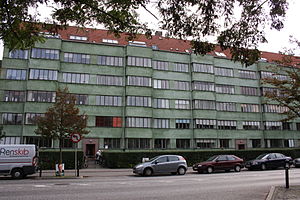
Hans Dahlerup Berthelsen
Det Grønne Funkishus fra 1932
Det grønne Funkishus, en etageejendom fra 1932, Nordre Fasanvej 78, 2000 Frederiksberg, København, Danmark.
Hans Dahlerup Berthelsen var en dansk arkitekt, der prægede hovedstadsområdet med funkishuse i en behersket stil, der fusionerede dansk tradition med impulser fra modernismen. De 8 dobbelthuse på Emanuel Olsens Vej lægger sig dog i stil og materialer helt tæt på Bauhaus og den internationale modernisme, som den kendes fra f.eks. le Corbusier.